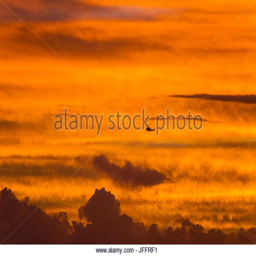
a silhouetted helicopter flying through brilliant orange clouds during sunrise over cape